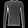
Label: Pullover